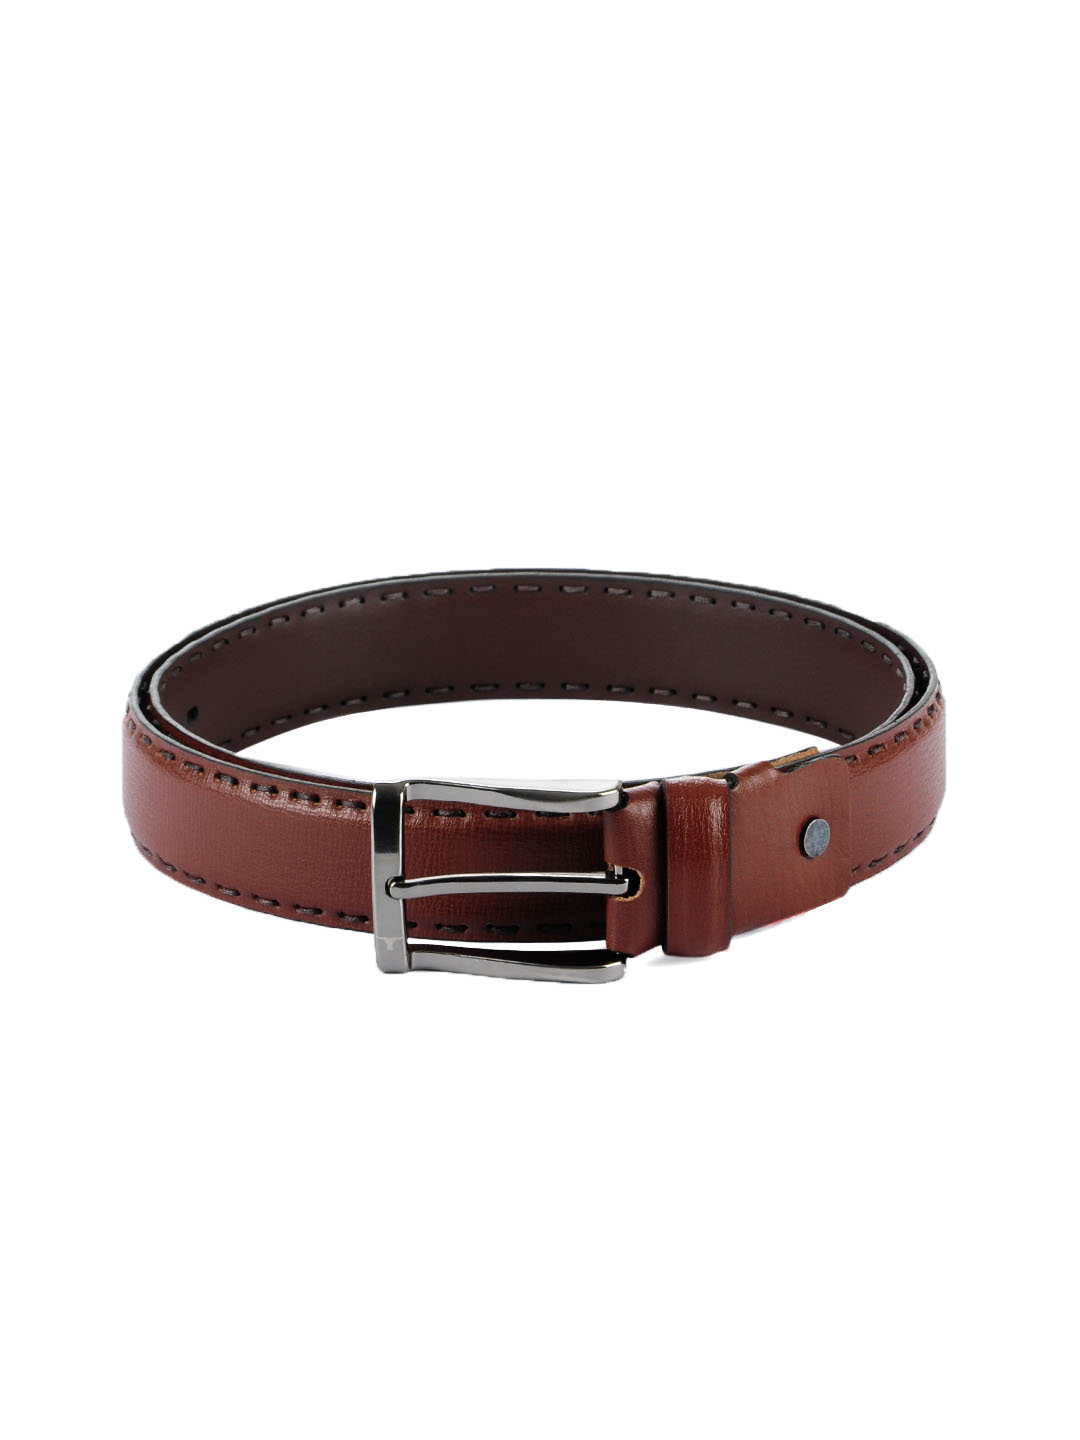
Bulchee Men Brown Leather Belt
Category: Accessories / Belts / Belts
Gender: Men
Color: Brown
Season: Summer 2013
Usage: Casual